African swine fever virus

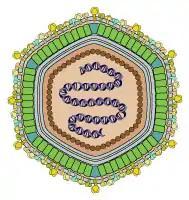
Diagram of ASFV virion

ASFV is a large (175–215 nm), icosahedral, double-stranded DNA virus with a linear genome of 189 kilobases containing more than 180 genes. The number of genes differs slightly among different isolates of the virus. ASFV has similarities to the other large DNA viruses, e.g., poxvirus, iridovirus, and mimivirus. In common with other viral hemorrhagic fevers, the main target cells for replication are those of monocyte, macrophage lineage. Entry of the virus into the host cell is receptor-mediated, but the precise mechanism of endocytosis is presently unclear.